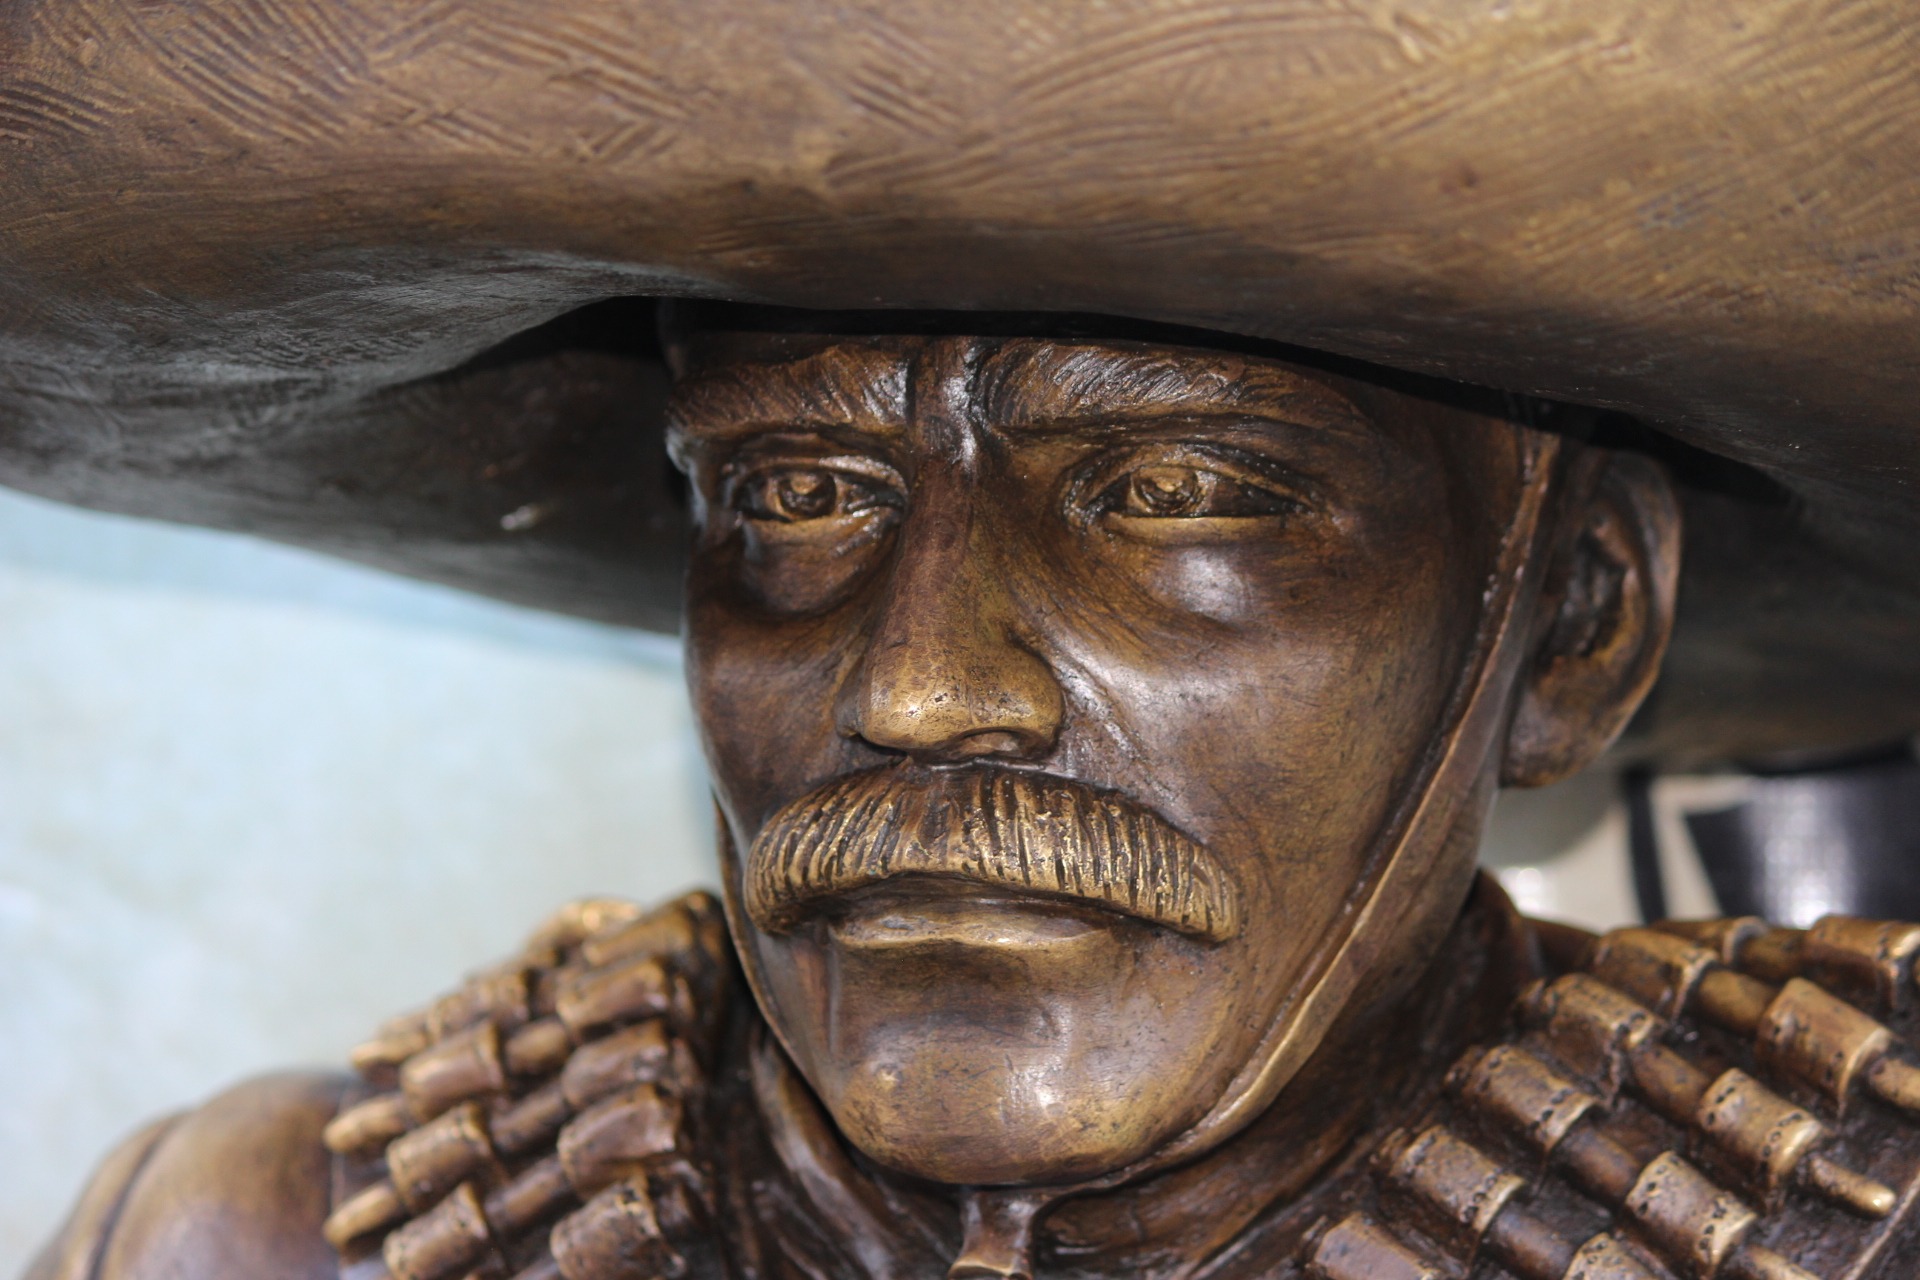
man, monument, statue, close up, sculpture, art, temple, mexico, head, bronze, carving, ancient history